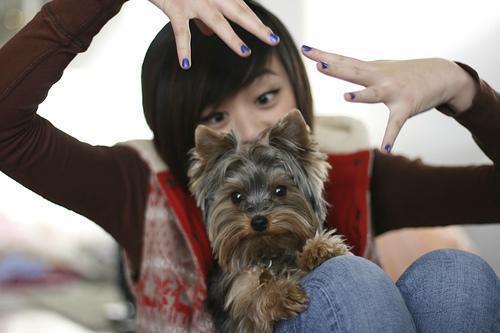
Yorkshire_terrier